Alfred Barnard Basset

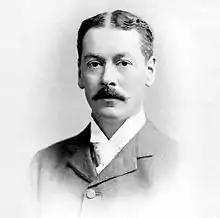

Alfred Barnard Basset FRS (25 July 1854 – 5 December 1930) was a British mathematician working on algebraic geometry, electrodynamics and hydrodynamics. In fluid dynamics, the Basset force—also known as the Boussinesq–Basset force—describes history effects on the force experienced by a body in unsteady motion (relative to a viscous fluid). He also worked on Bessel functions: the term Basset function was at one time used for modified Bessel functions of the second kind but is now obsolete.